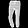
Label: Trouser